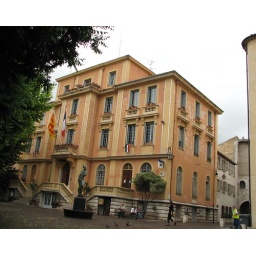
Place en Vence. Now a hotel, this building featured as a post office in 'The Day of the Jackal'.